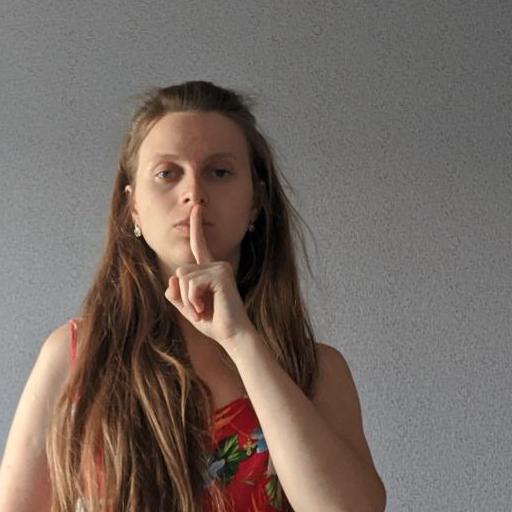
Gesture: mute